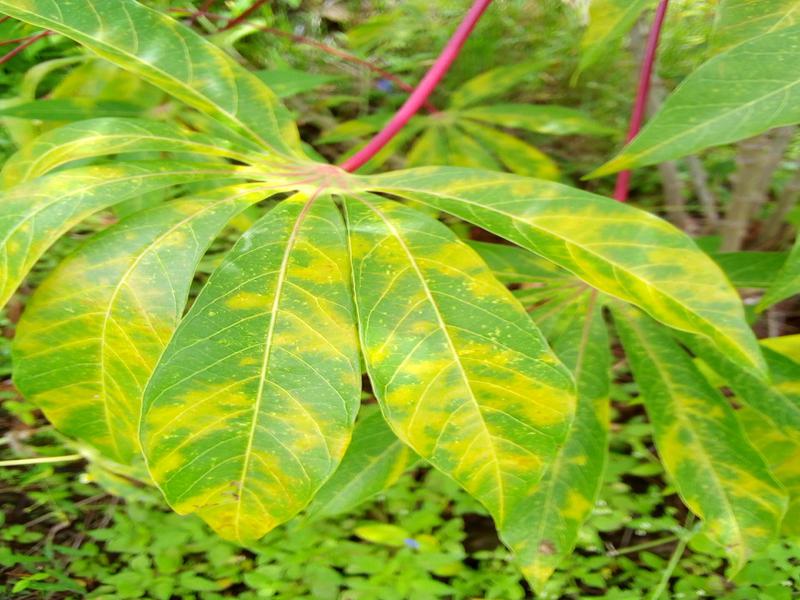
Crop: cassava
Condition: brown_streak_disease